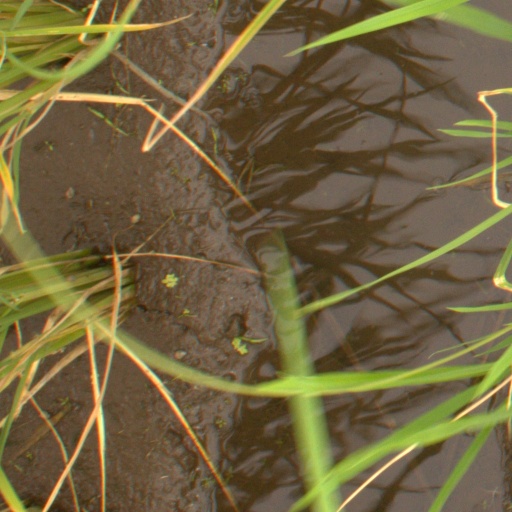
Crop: rice